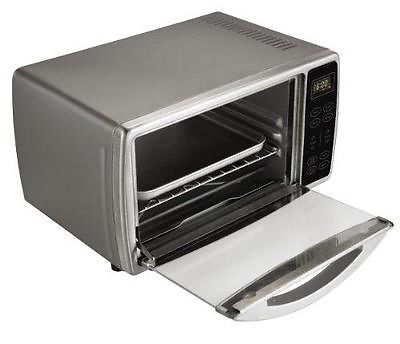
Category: toaster